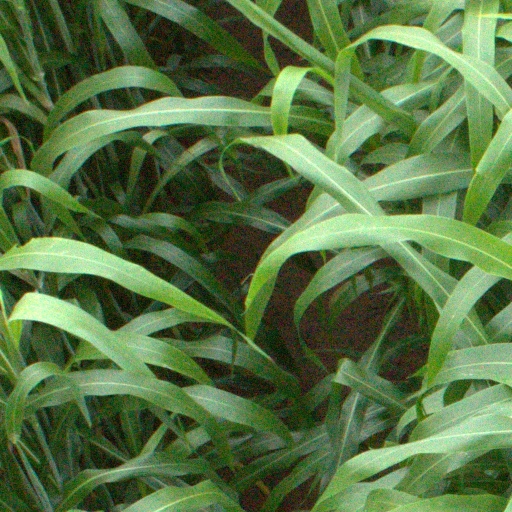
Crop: sorghum